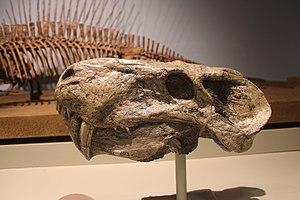
Les gorgonopsiens forment un sous-ordre éteint de thérapsides thériodontes, apparenté aux ancêtres des mammifères, ayant vécu durant le Permien supérieur, il y a environ entre 270,6 et 252 Ma et dont les fossiles sont principalement connus en Afrique et en Russie.